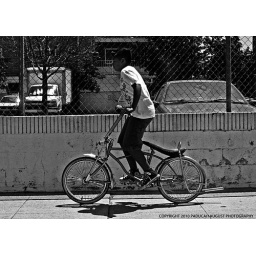
boy riding bike in california